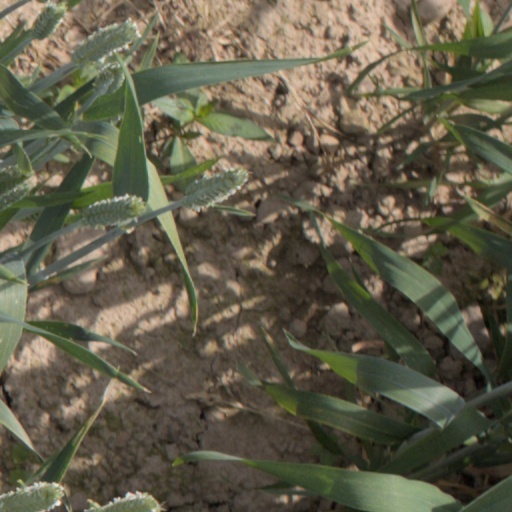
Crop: wheat